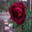
Label: rose